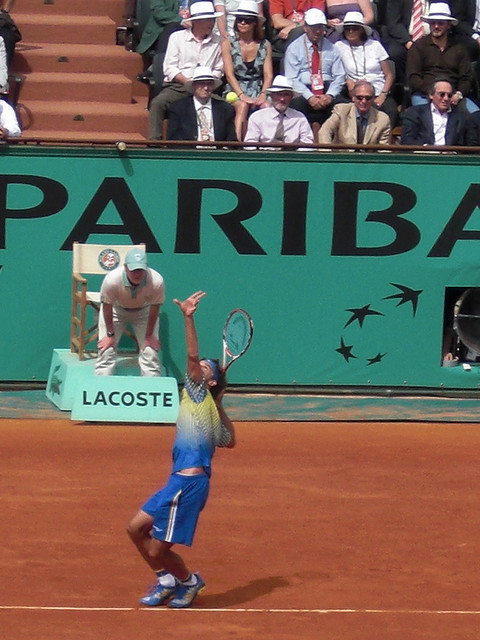
một người đàn ông đang chuẩn bị phát bóng ở trên sân tennis